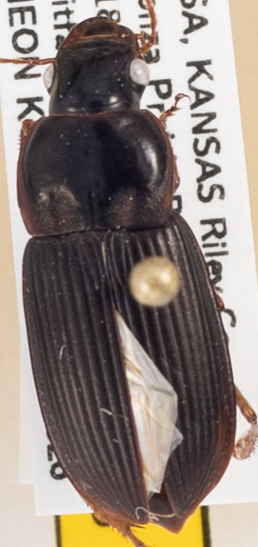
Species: Harpalus pensylvanicus
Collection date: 2020-08-26
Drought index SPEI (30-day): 0.244
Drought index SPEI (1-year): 0.77
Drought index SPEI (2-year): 2.09